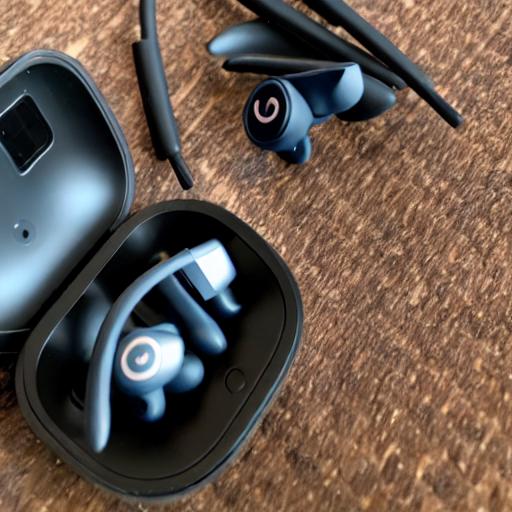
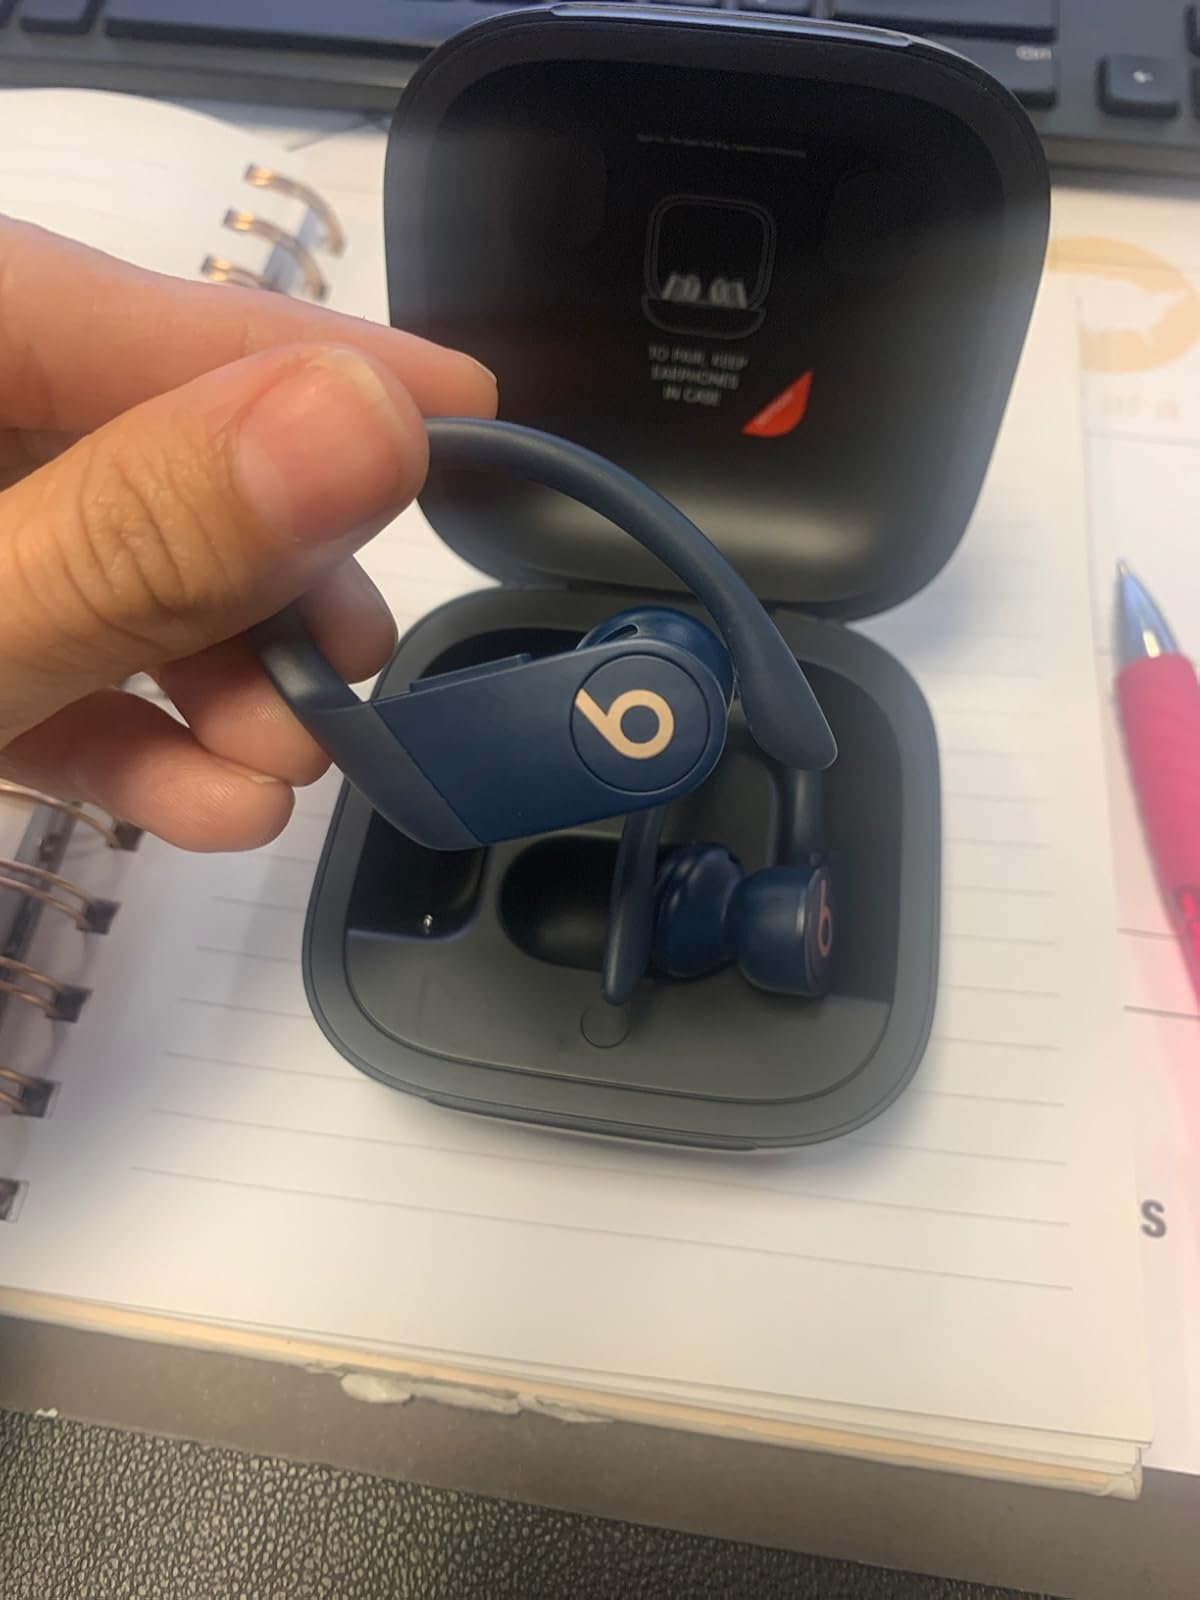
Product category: earbuds
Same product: no